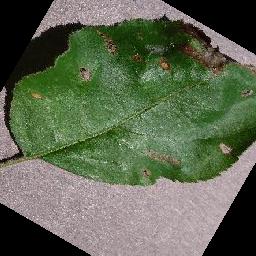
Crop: apple
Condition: black_rot